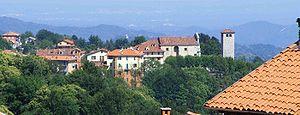
Camandona est une commune italienne de la province de Biella dans la région Piémont en Italie.